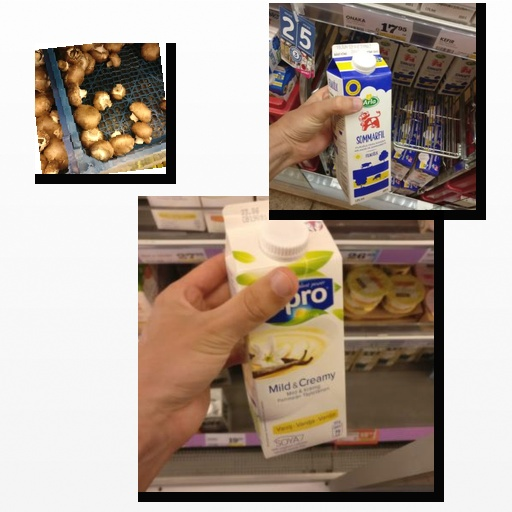
Food items: mushroom, sour_milk, vanilla_soyghurt